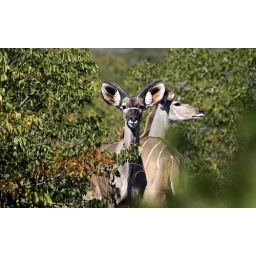
A young male kudu with a female in the background, Kruger NP